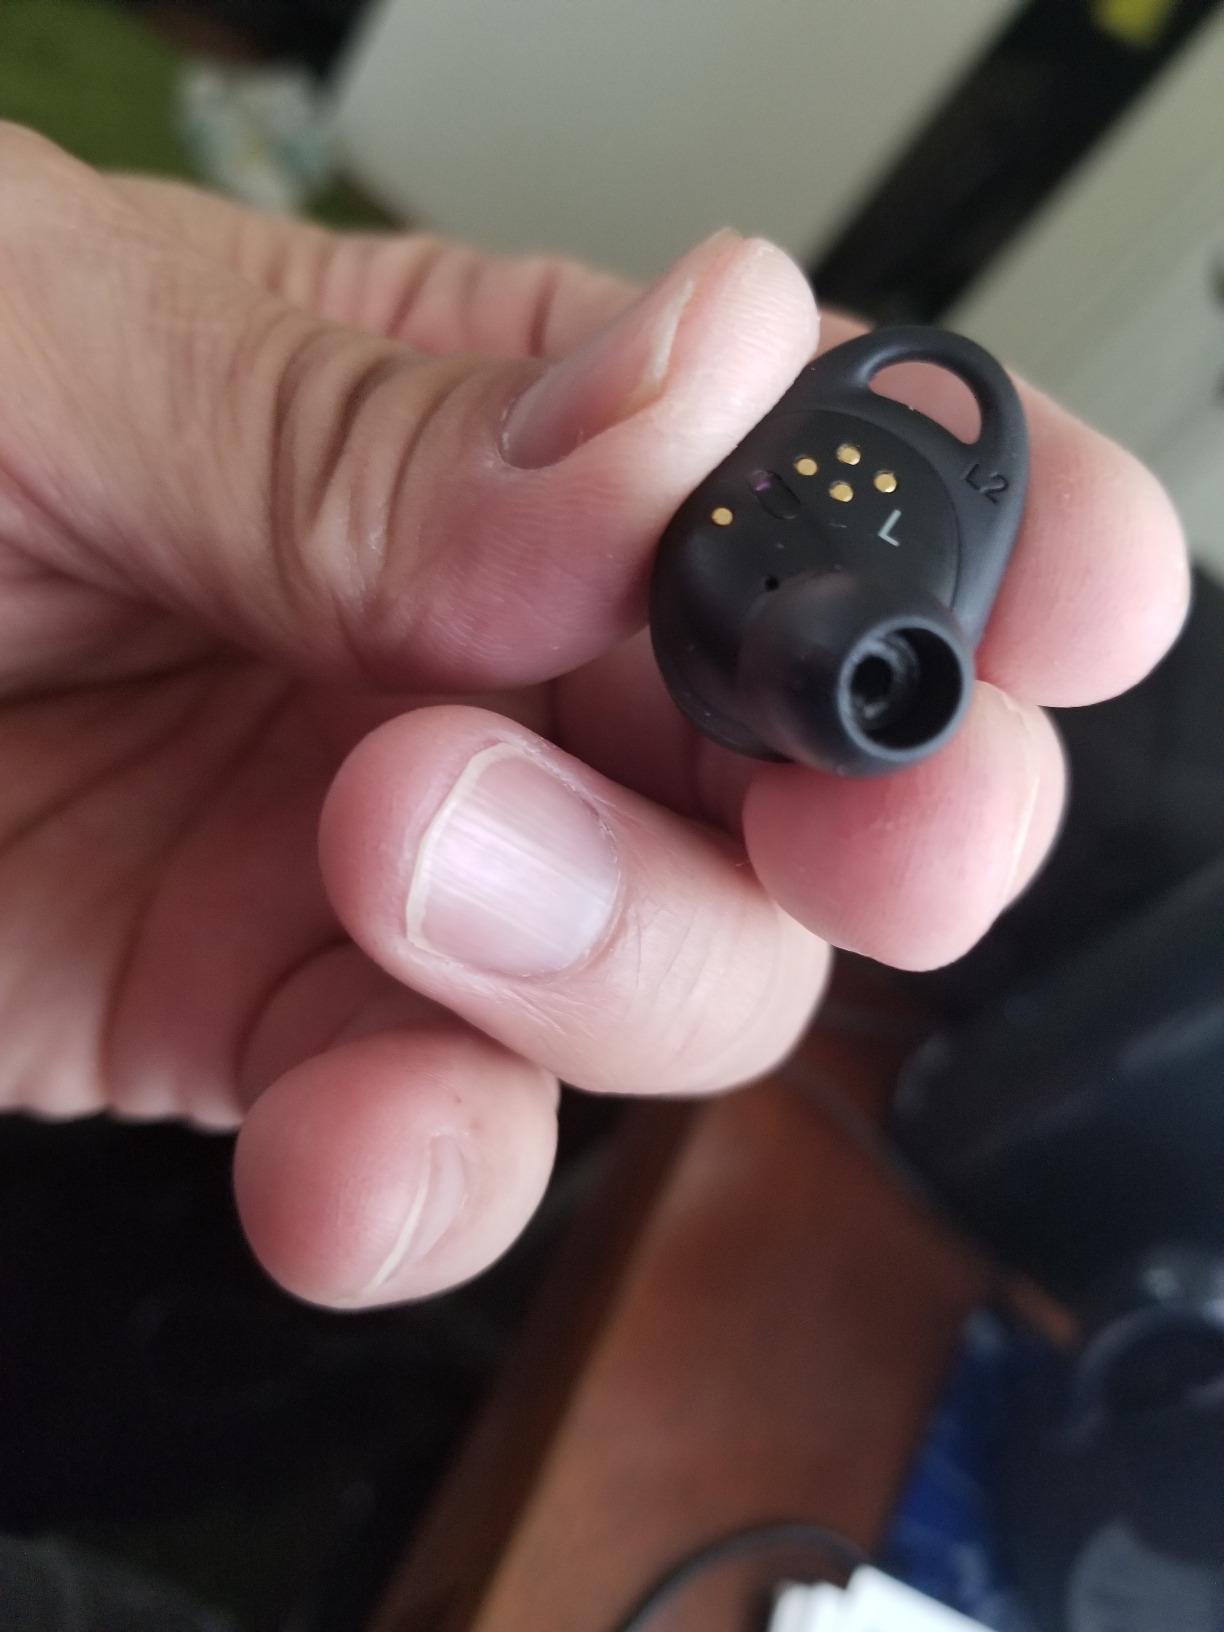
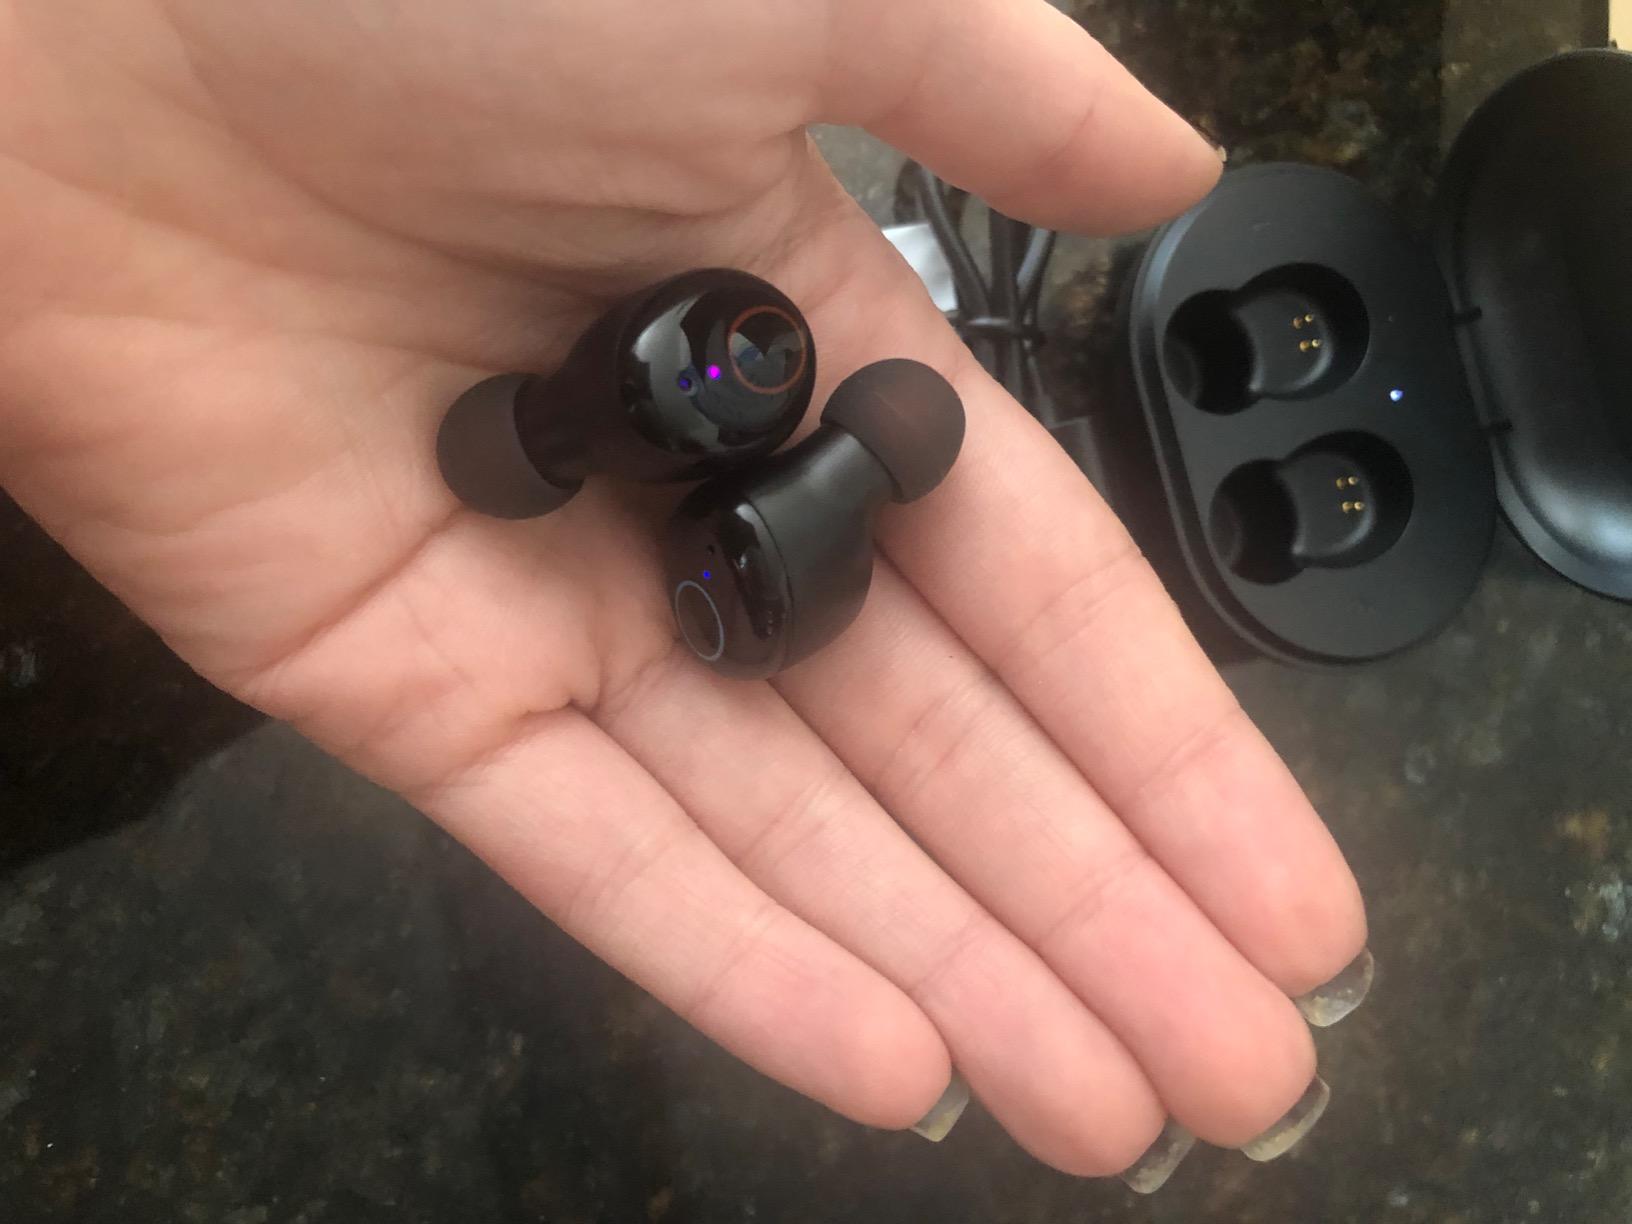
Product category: earbuds
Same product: no